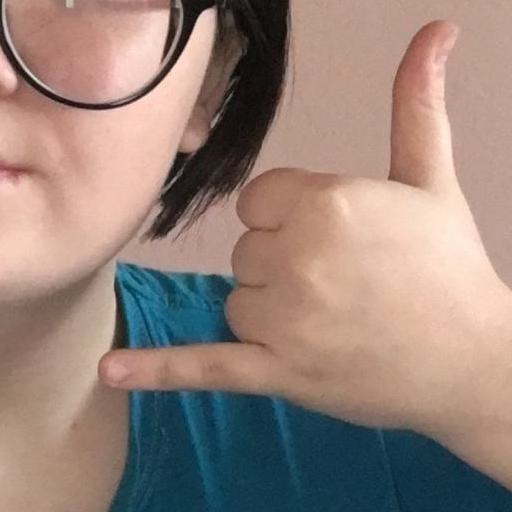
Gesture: call